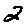
Label: 2